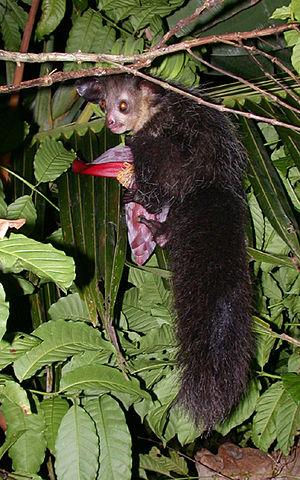
L'Aye-Aye est une espèce de primate strepsirrhinien qui vit à Madagascar. C'est la seule espèce du genre Daubentonia, lui-même seul membre de la famille des daubentonidés. Elle est considérée comme vulnérable à l'extinction selon l'UICN.